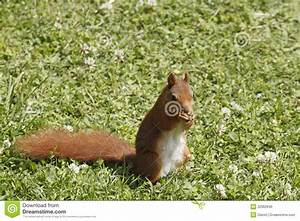
Label: scoiattolo